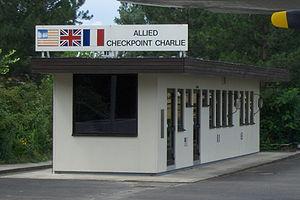
Le musée des Alliés est un musée à Berlin. Il témoigne de l’engagement et du rôle des Alliés en Allemagne et dans Berlin pendant les années de Guerre froide de 1945 à 1994 et les actions communes des trois Alliés pour garder les secteurs de Berlin de l’ouest en liberté.